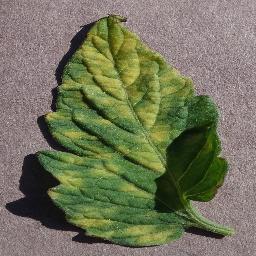
Label: Tomato___Leaf_Mold